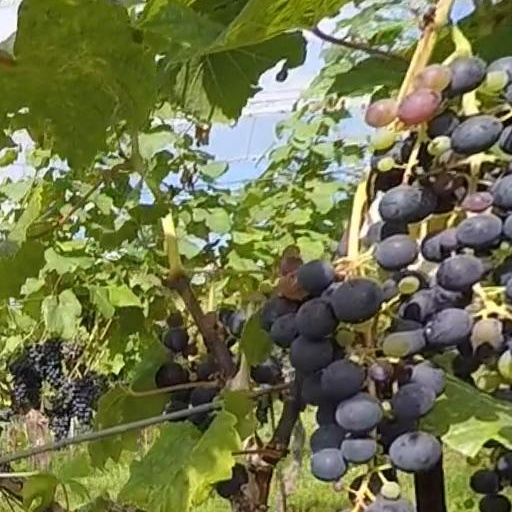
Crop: grape